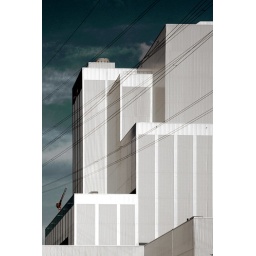
...and the silver tower stands beside the golden tower